Stem cell laws and policy in the United States

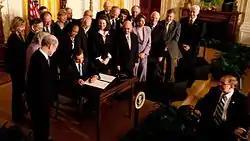
President Obama lifts federal funding restrictions on stem cell research.

In 2011, a United States District Court "threw out a lawsuit that challenged the use of federal funds for embryonic stem cell research." The decision was a case on remand from the United States Court of Appeals for the District of Columbia Circuit.